Tesla (2020 film)

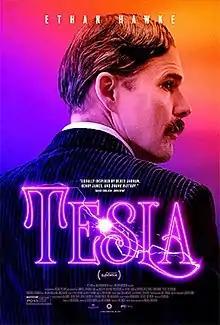
Theatrical release poster

Tesla is a 2020 American biographical drama film written and directed by Michael Almereyda. It stars Ethan Hawke as Nikola Tesla. Eve Hewson, Ebon Moss-Bachrach, Jim Gaffigan, and Kyle MacLachlan also star.